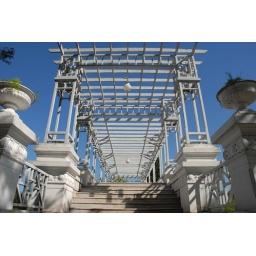
Foot bridge spans a small paddle boat lake in the Rosedal rose gardens, Buenos Aires, Argentina.